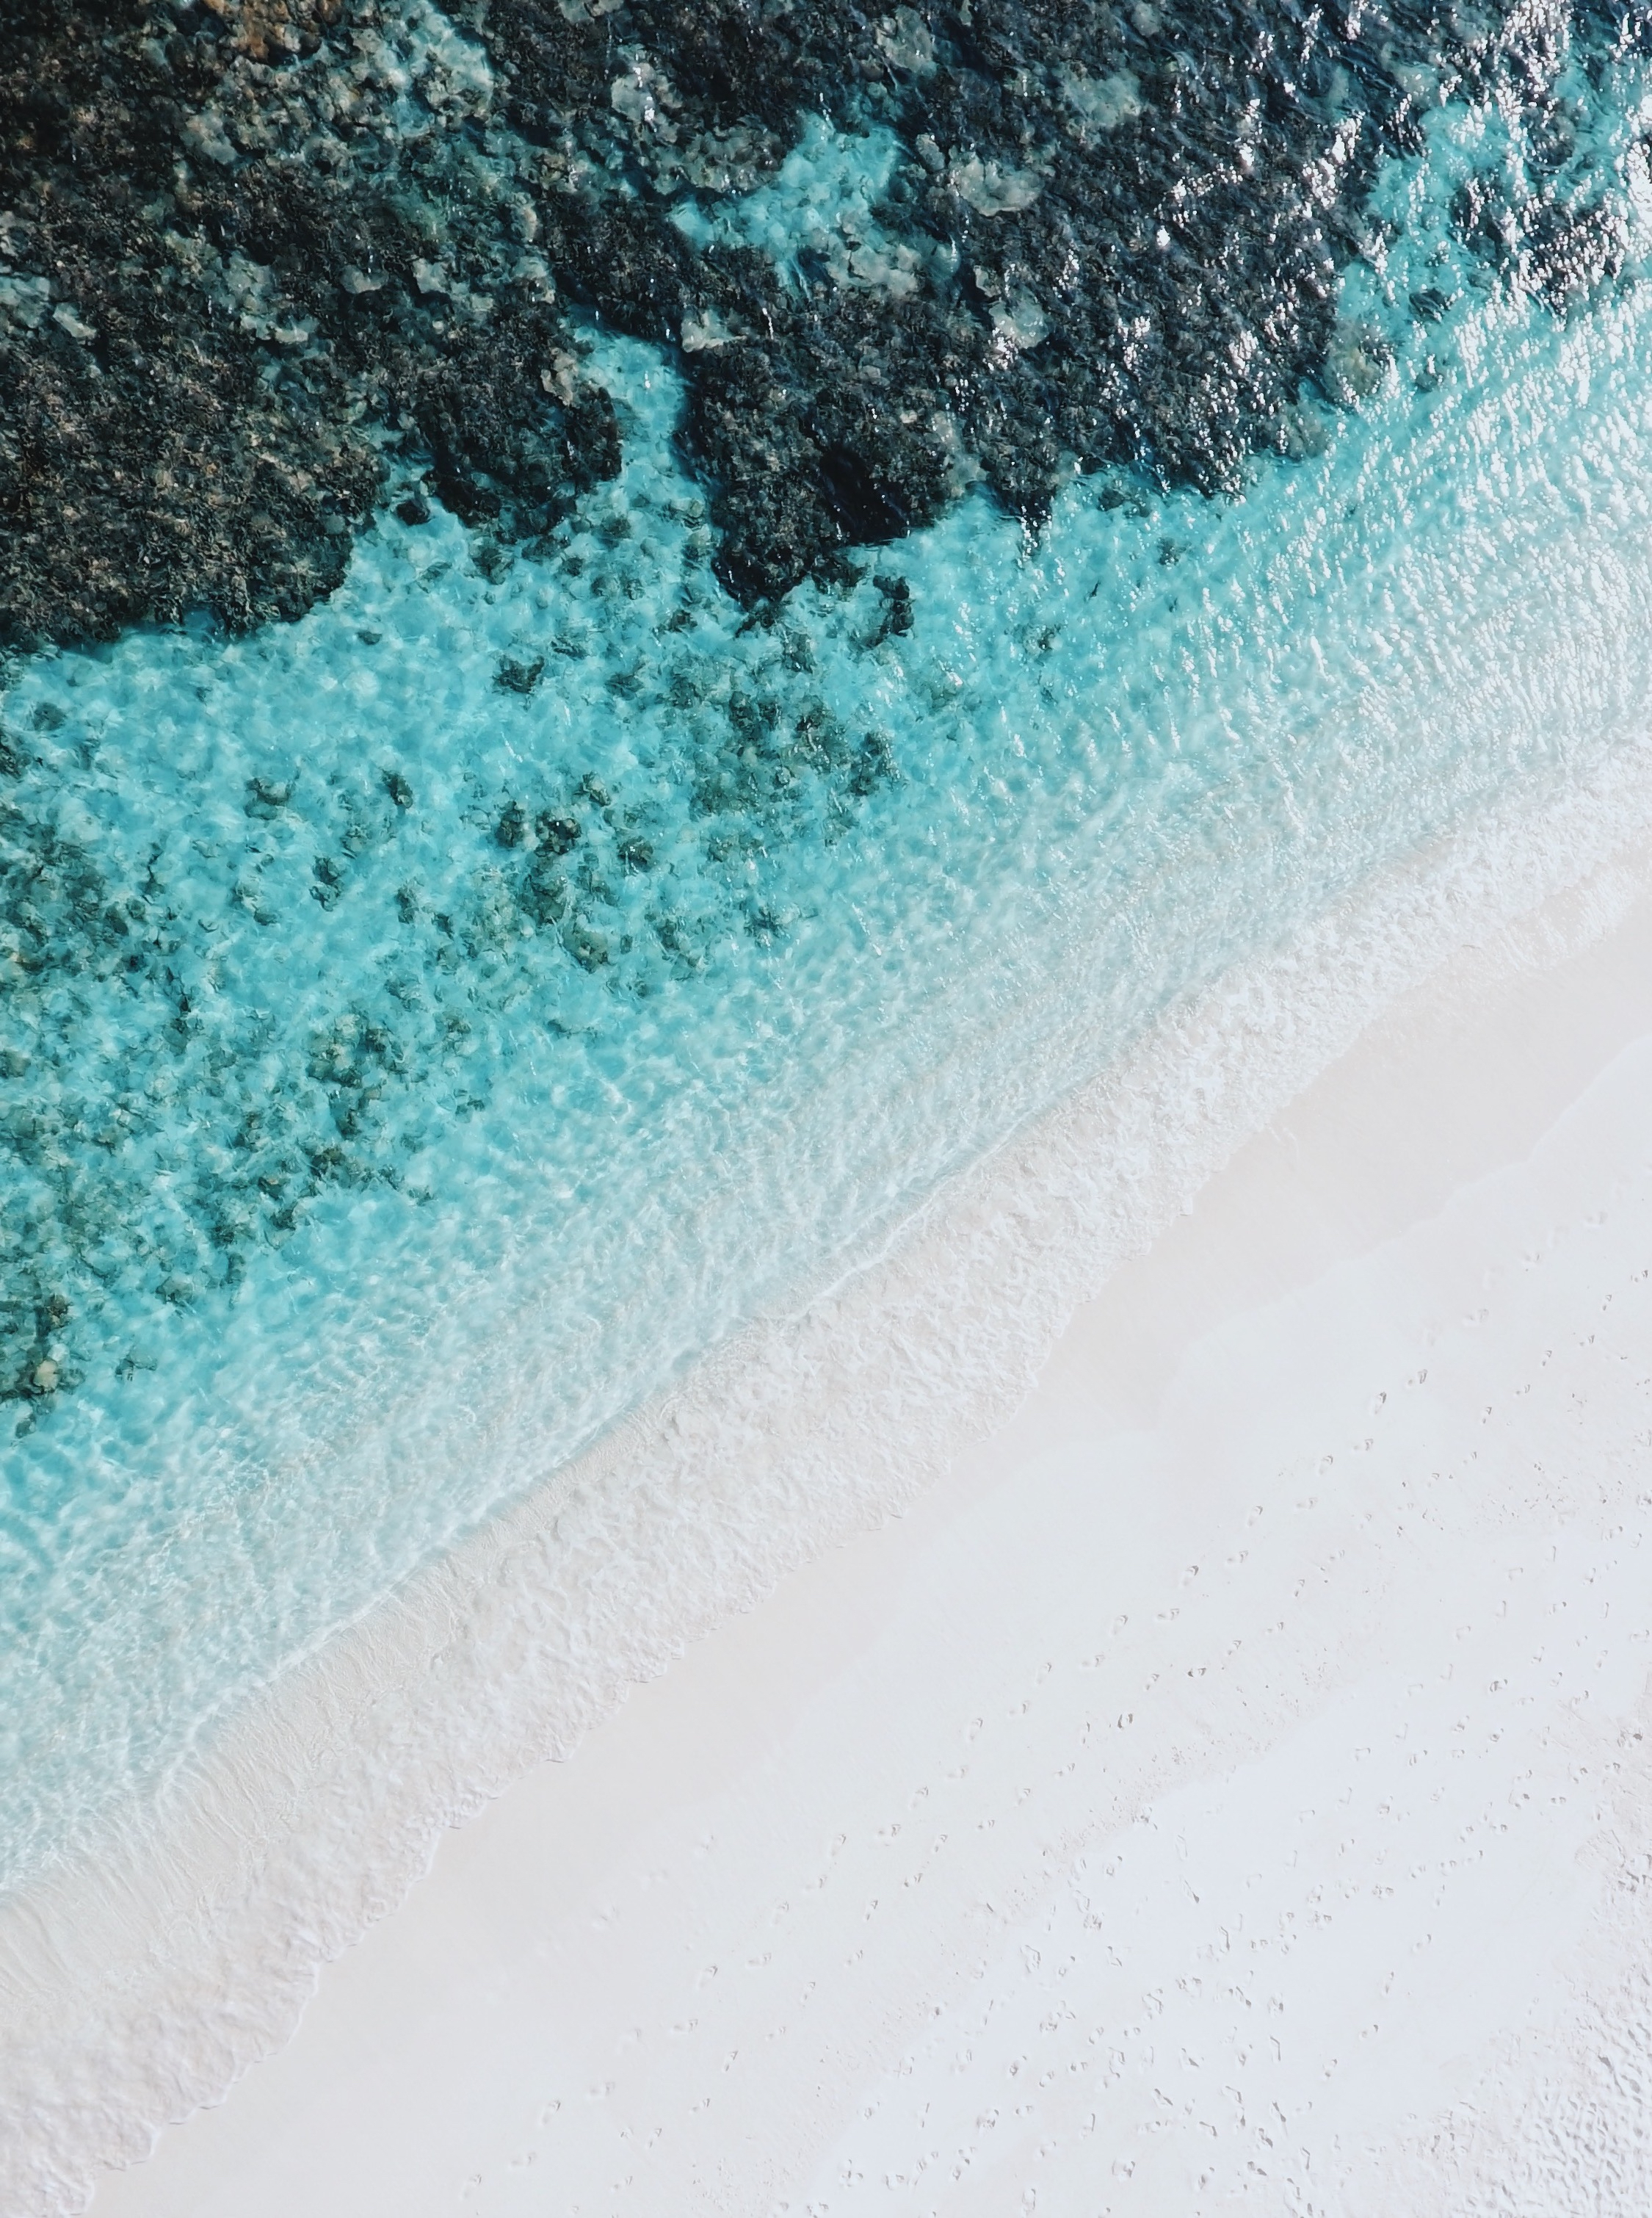
beach, coast, texture, shore, wave, frost, coastal, shoreline, green, color, blue